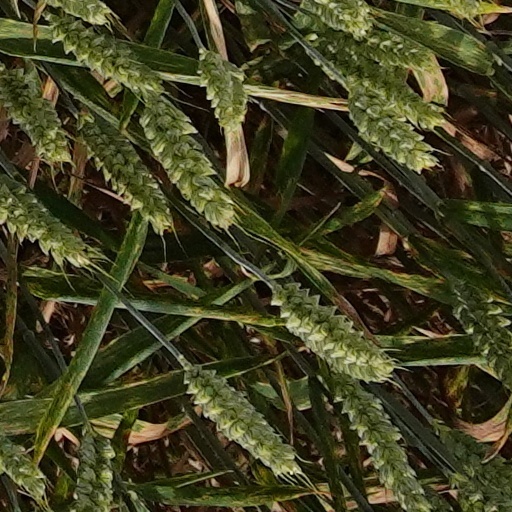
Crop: wheat